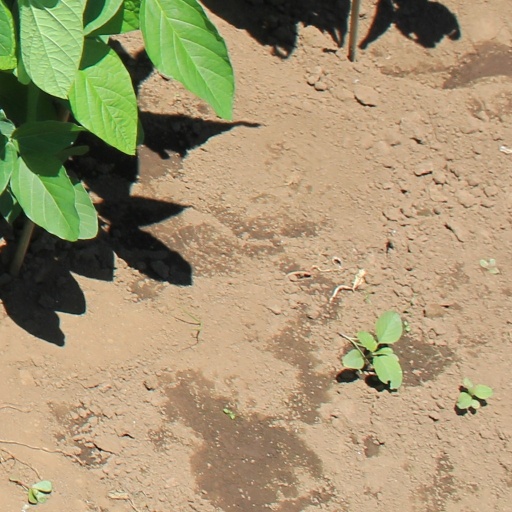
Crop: soybean